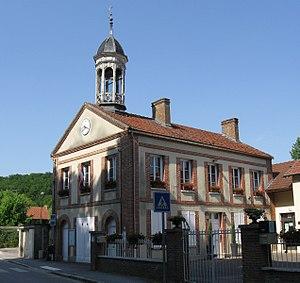
Mairie de La Saulsotte. (Aube, région Champagne-Ardenne).
La Saulsotte est une commune française, située dans le département de l'Aube en région Grand Est.